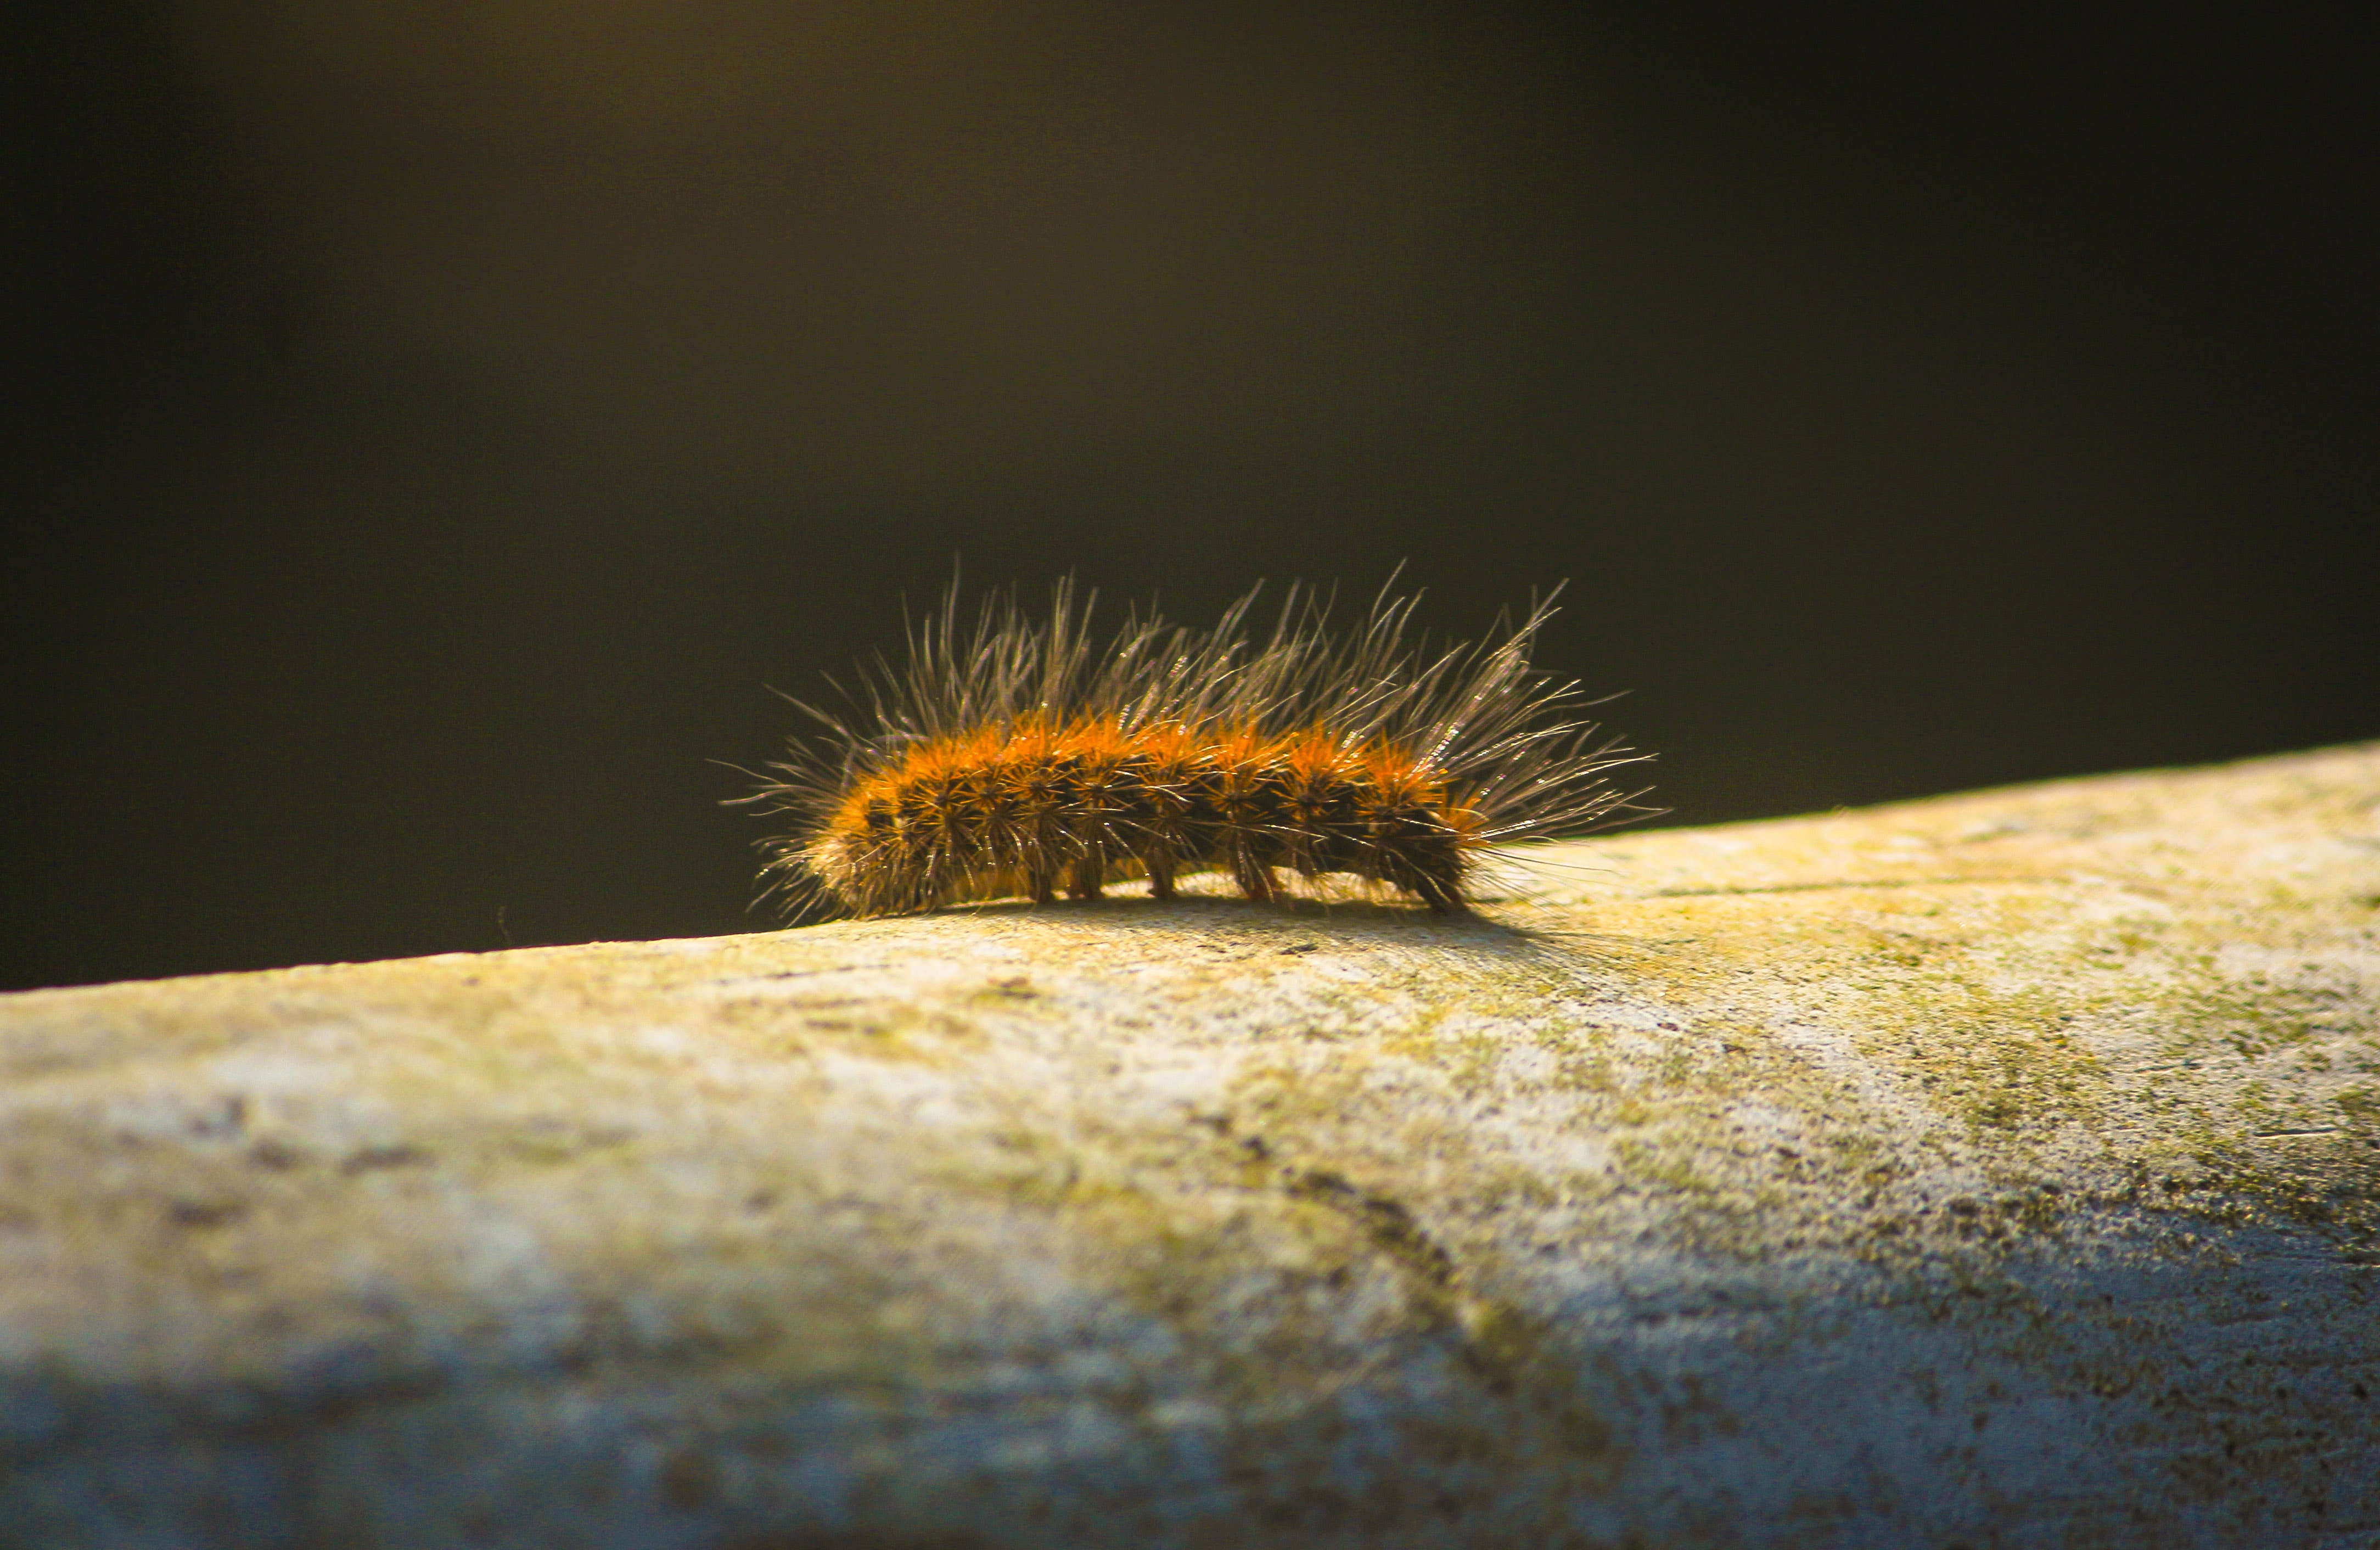
caterpillar, insect, larva, invertebrate, Lymantria dispar dispar, moths and butterflies, close up, macro photography, organism, arthropod, Eastern tent caterpillar, photography, wildlife